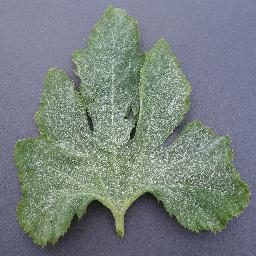
Label: Squash___Powdery_mildew